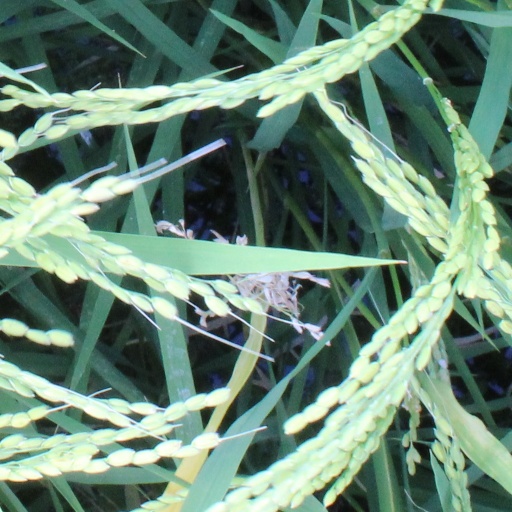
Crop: rice